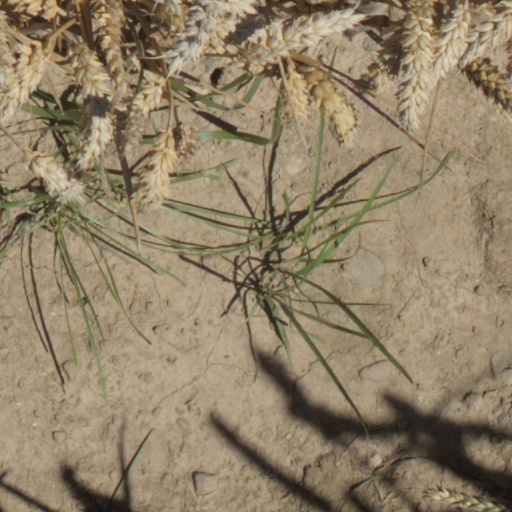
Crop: wheat